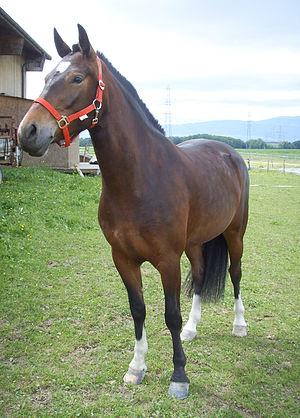
Braunvieh